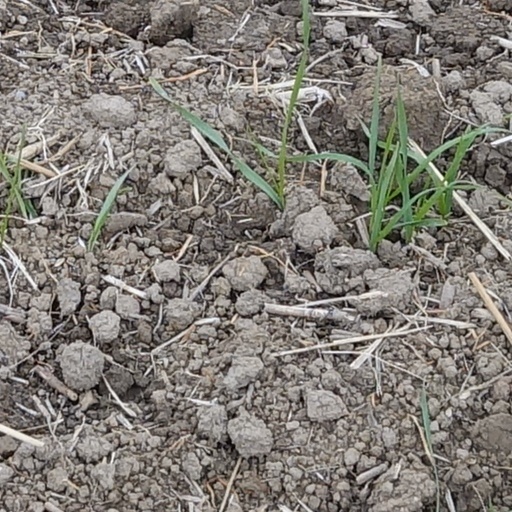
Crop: wheat